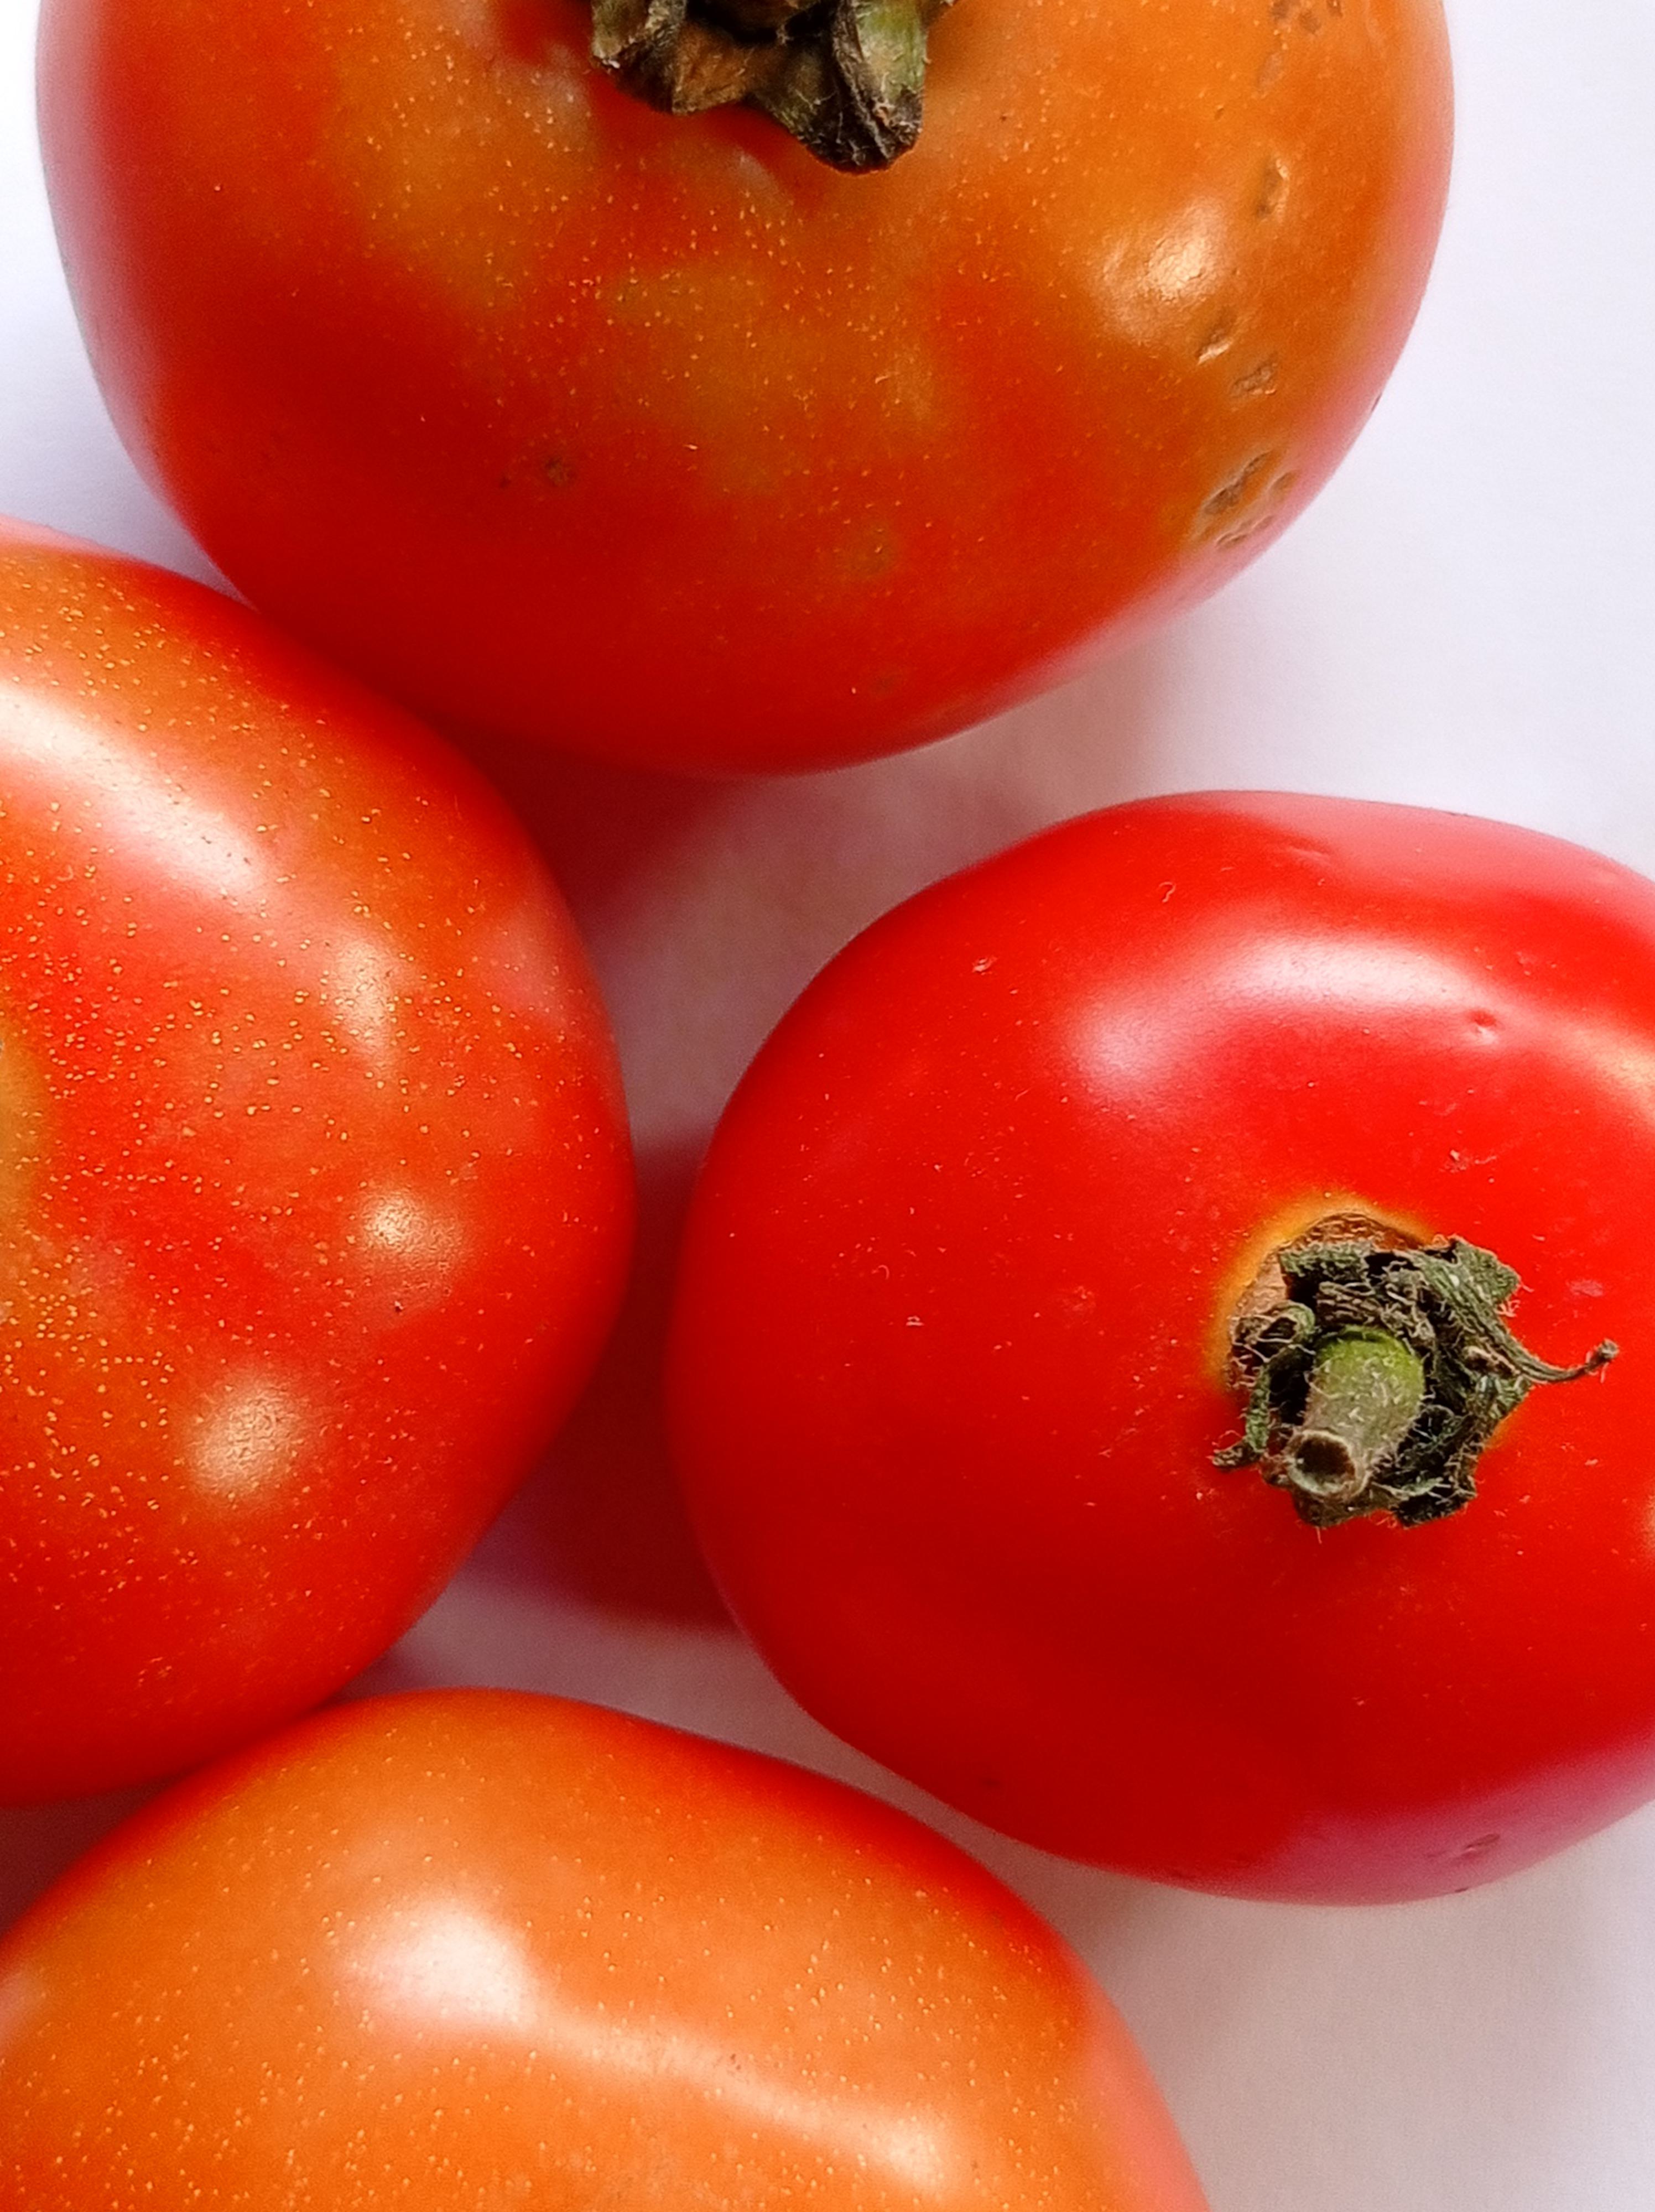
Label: Fresh